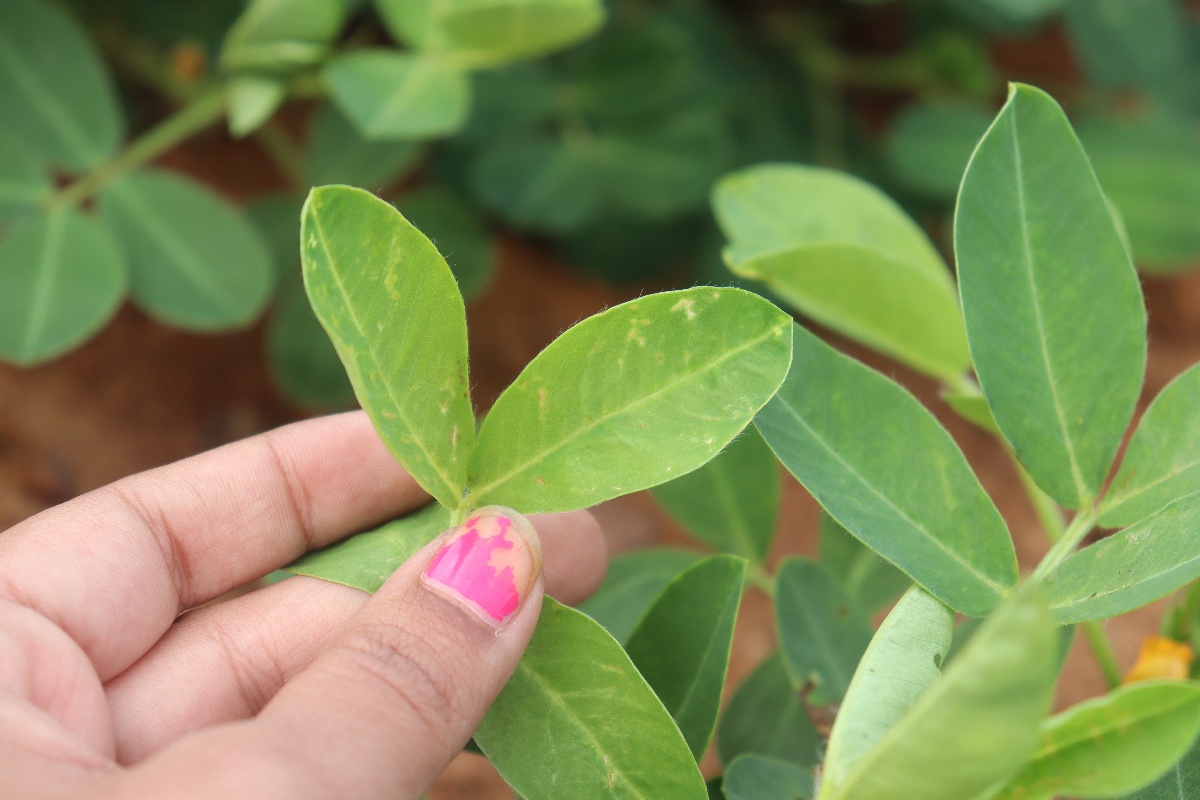
Label: healthy leaf